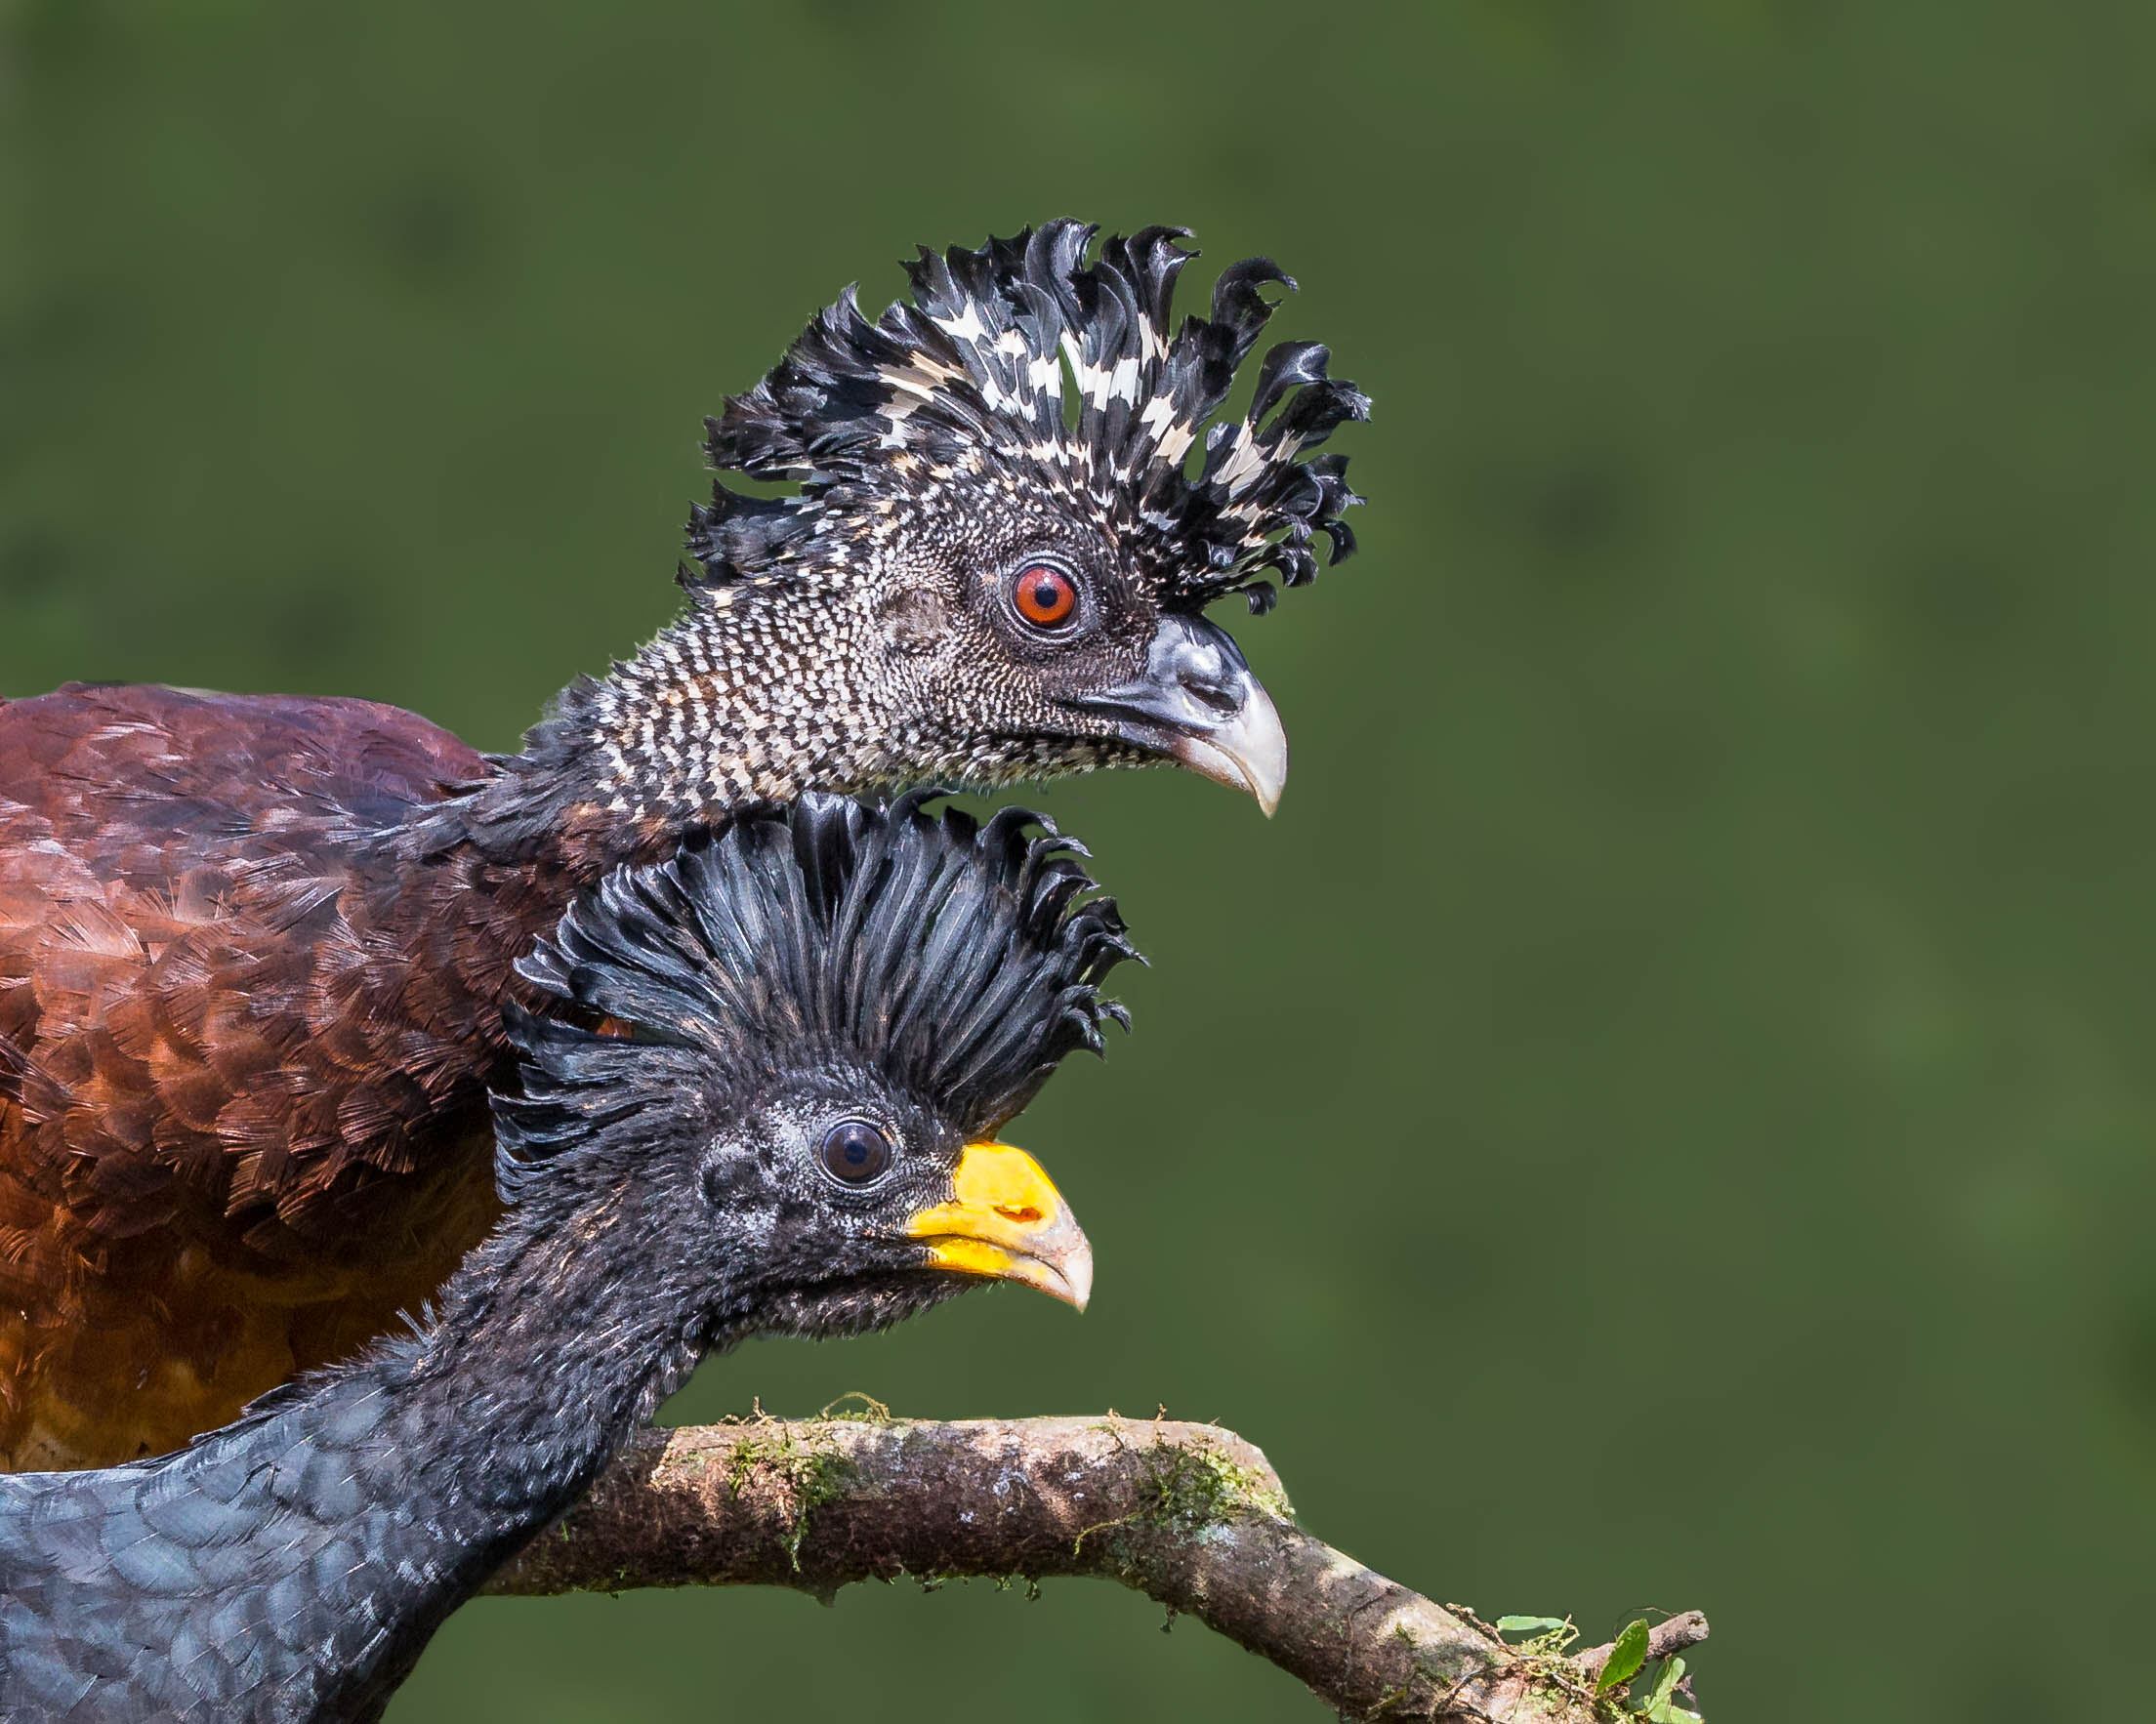
bird, male, female, wildlife, portrait, beak, couple, fauna, galliformes, vertebrate, andymorffew, morffew, naturethroughthelens, costarica, mates, greatcurassows, wild turkey